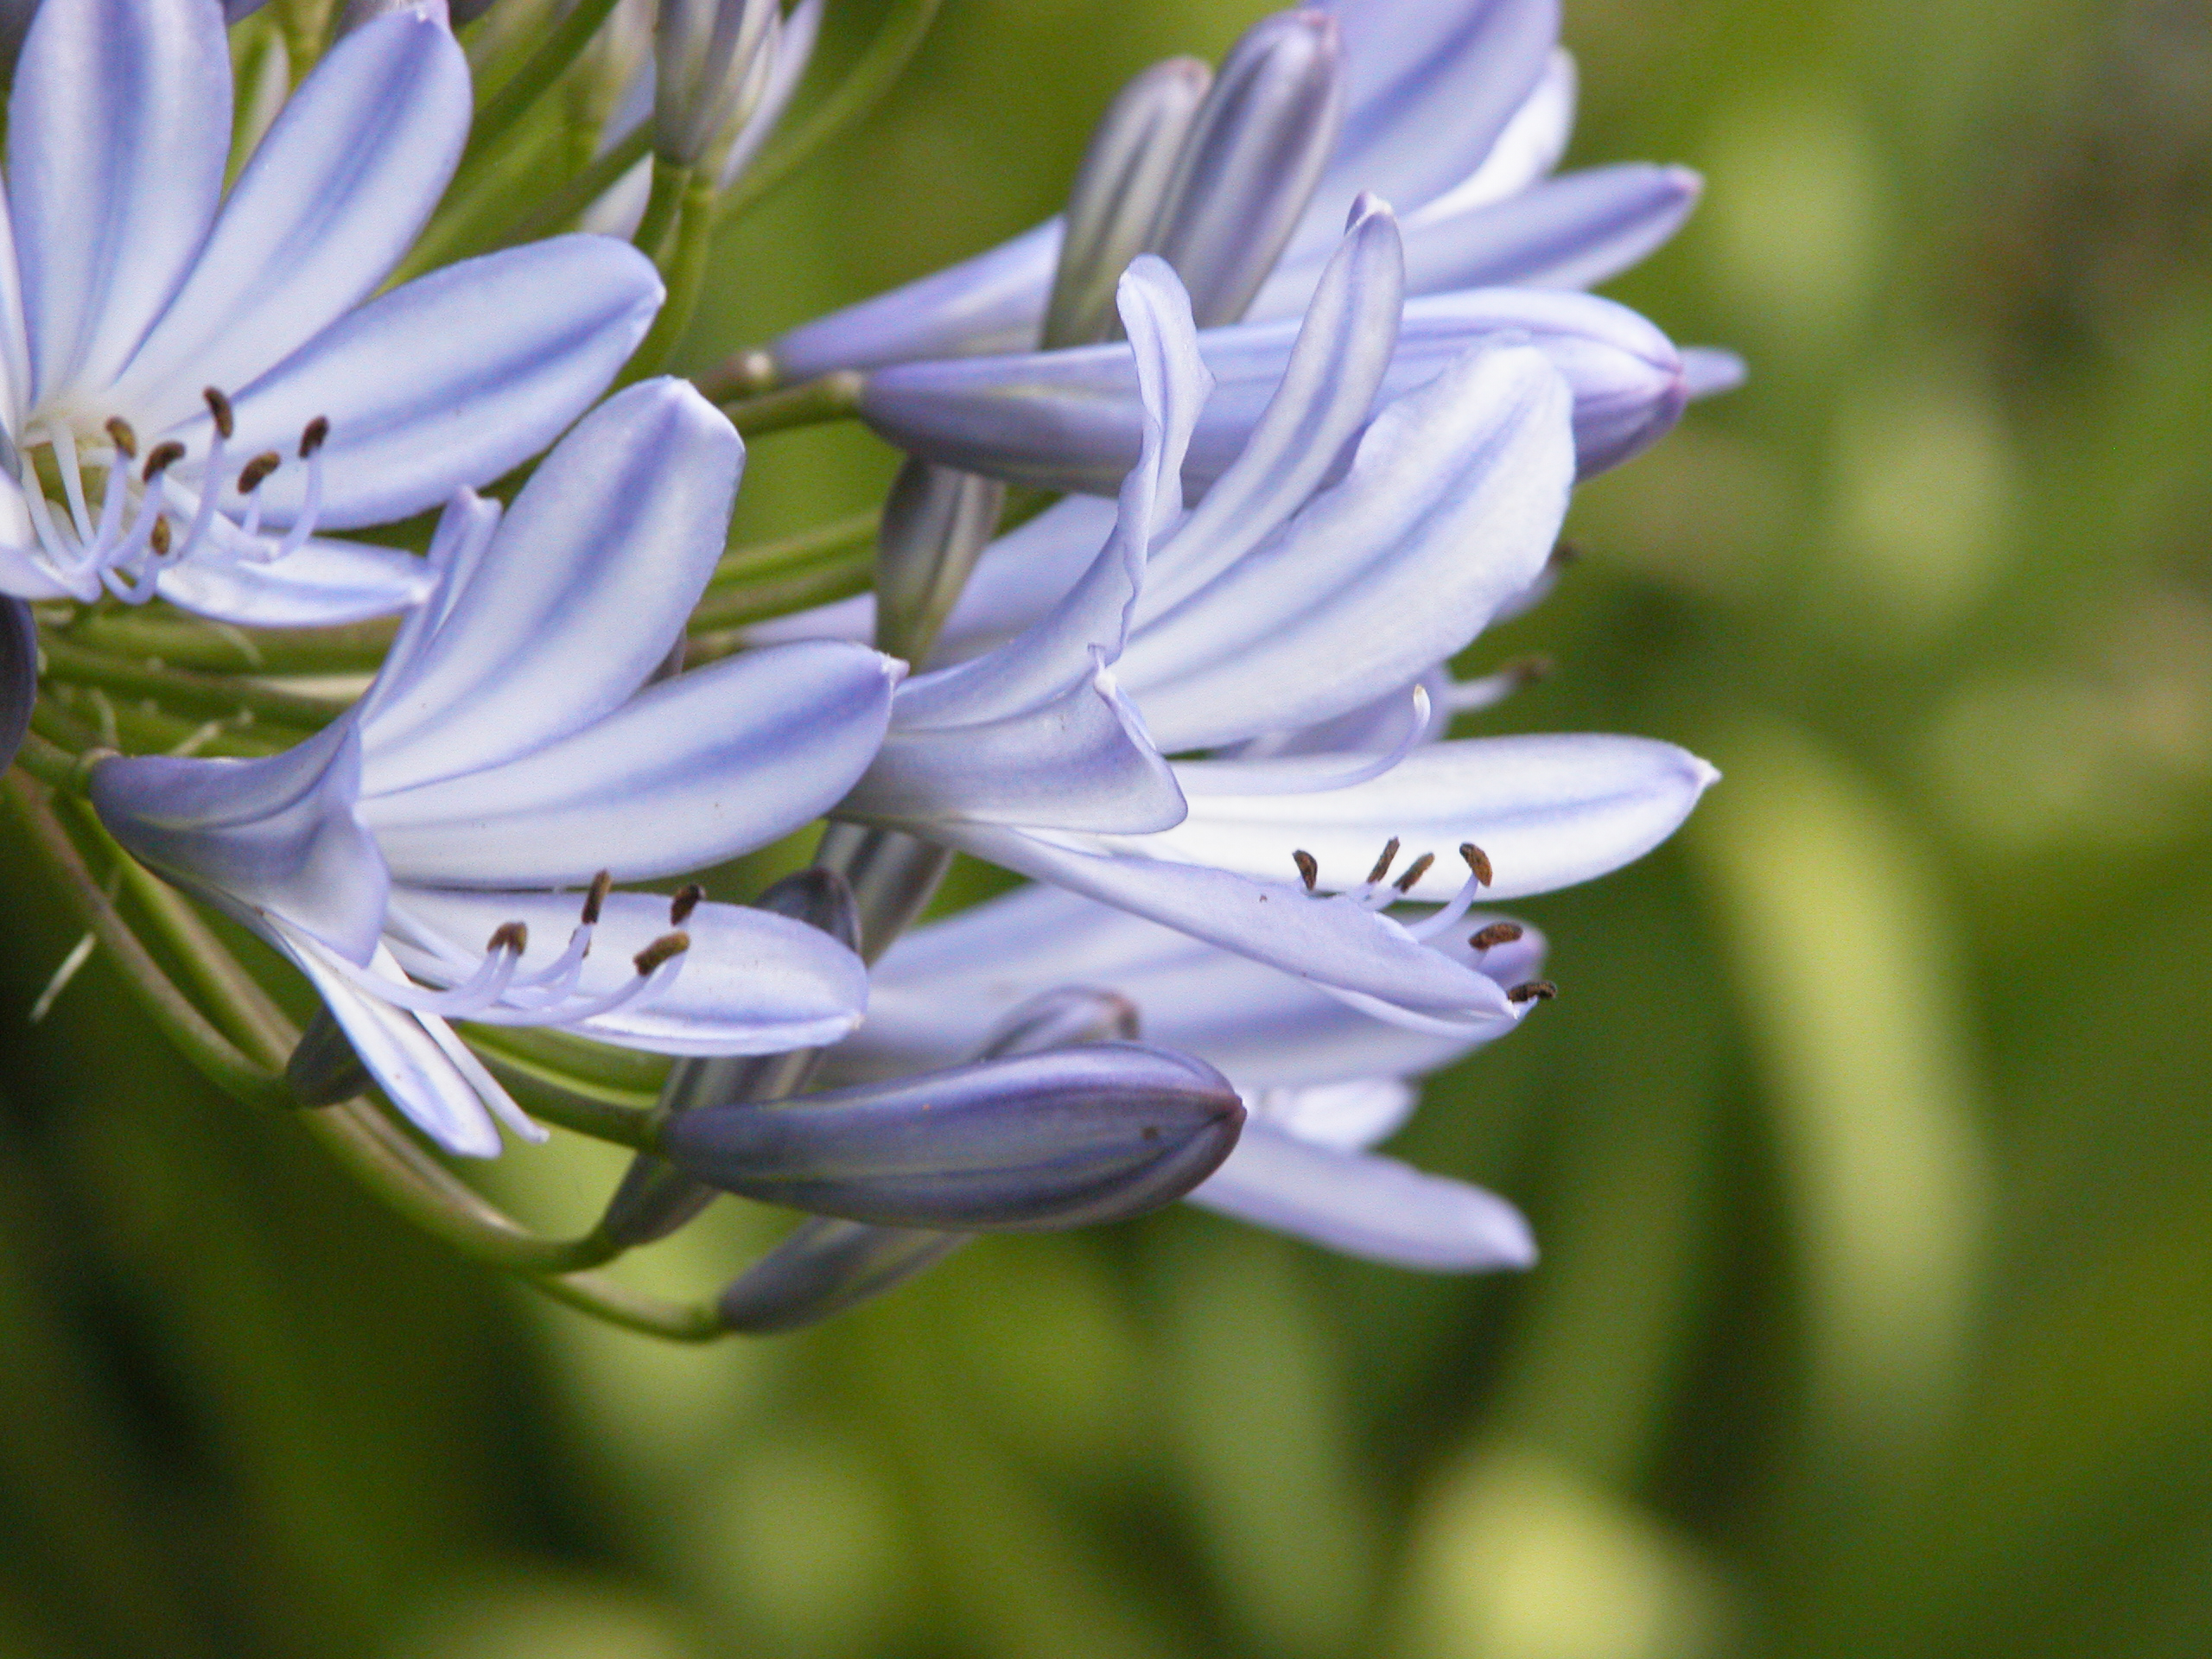
flower, flowering plant, plant, petal, agapanthus, triplet lily, bellflower family, wildflower, perennial plant, lily family